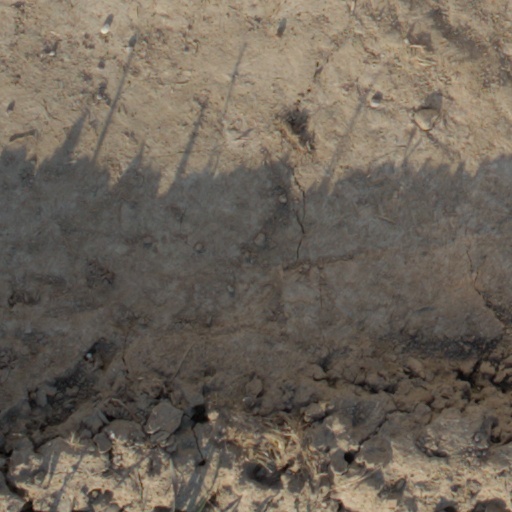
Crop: wheat